Clean and jerk

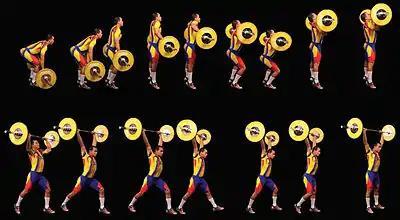
An image series showing the different movements involved in the clean and jerk

The clean and jerk is a composite of two weightlifting movements, most often performed with a barbell: the clean and the jerk. During the "clean", the lifter moves the barbell from the floor to a racked position across the deltoids, without resting fully on the clavicles. During the "jerk", the lifter raises the barbell to a stationary position above the head, finishing with straight arms and legs, and the feet in the same plane as the torso and barbell.